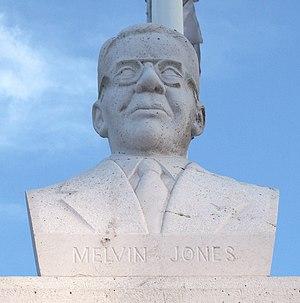
Le Lions Clubs est un club service international de bénévoles. C'est la plus importante organisation de clubs philanthropiques du monde.